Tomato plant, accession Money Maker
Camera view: horizontal (90 deg, fisheye); turntable rotation: 0 degrees
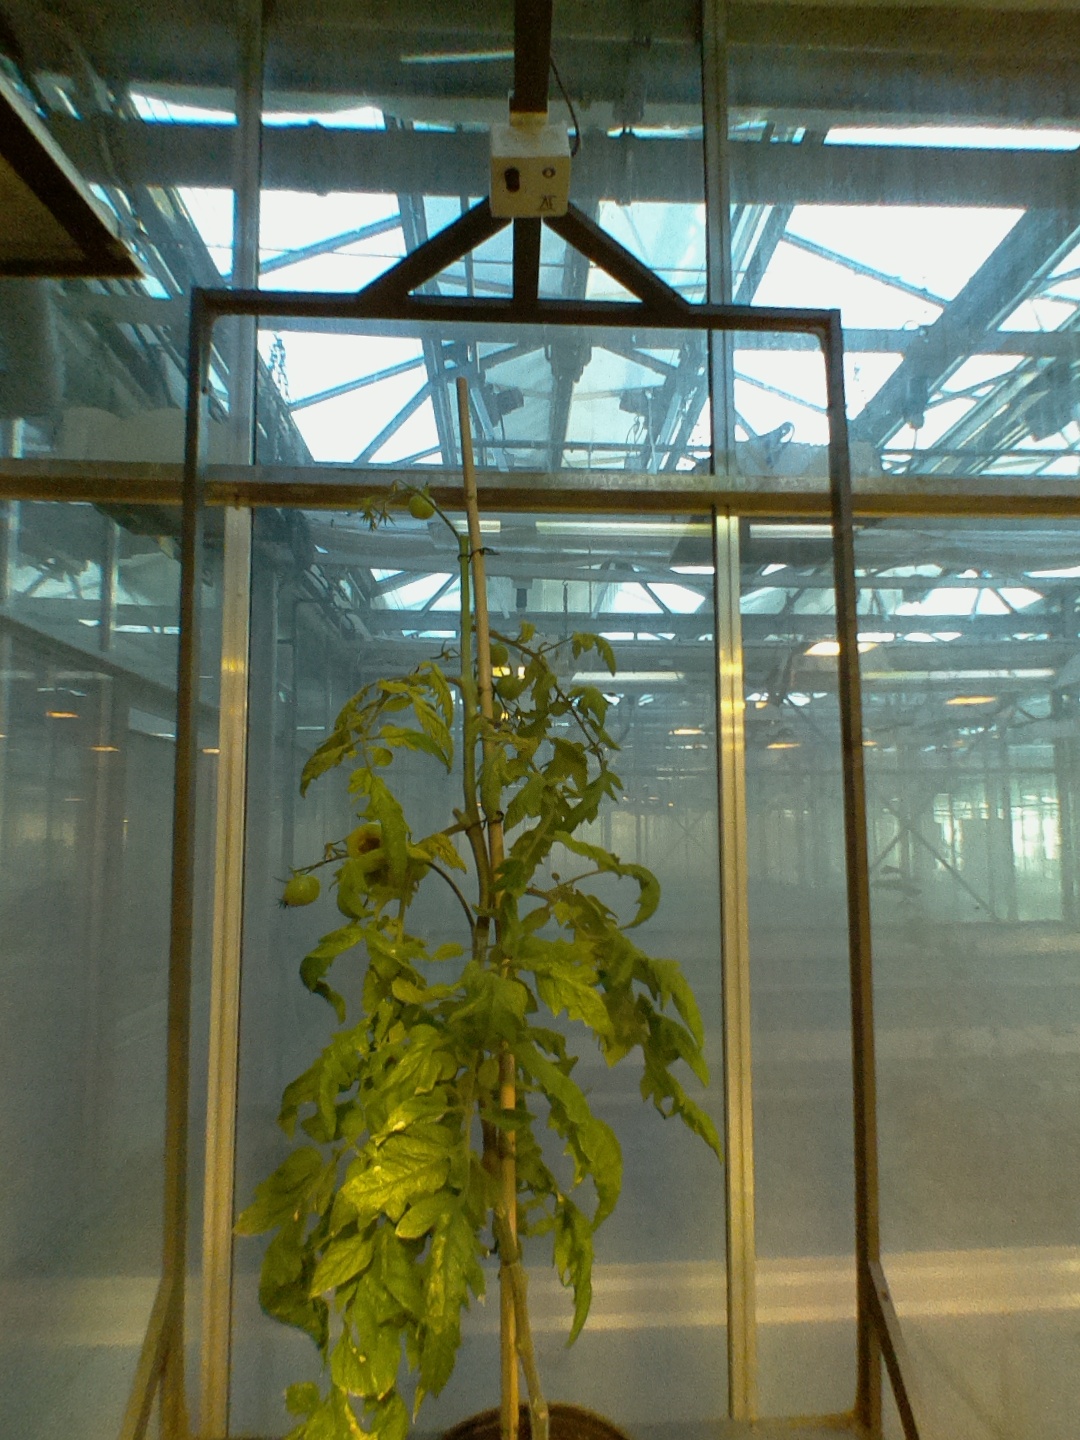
BBCH growth stage 79: 90% -100% of final fruit size